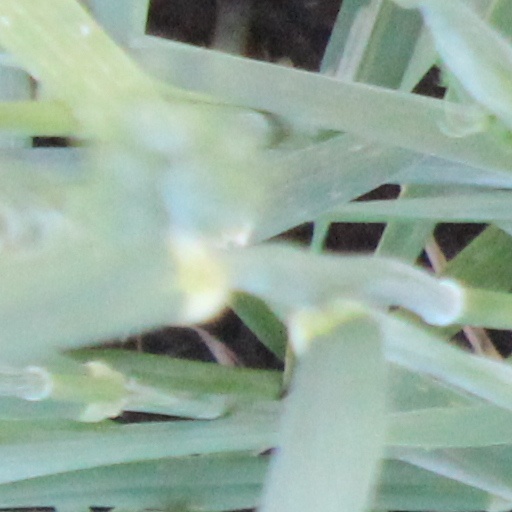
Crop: wheat